Tallinn

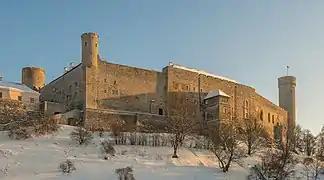
Toompea castle

Tallinn is home to more than 60 museums and galleries. Most of them are located in Kesklinn, the central district of the city, and cover Tallinn's rich history.